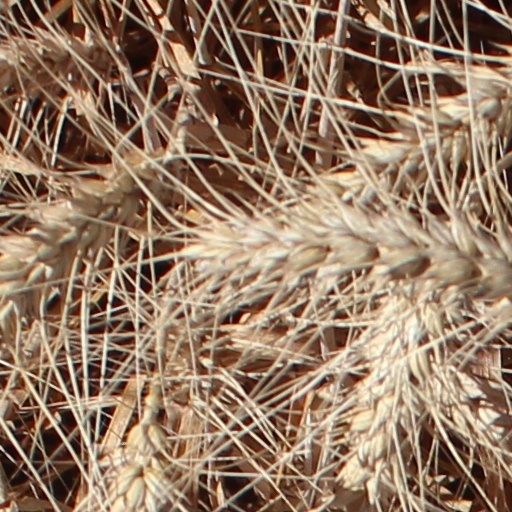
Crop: wheat